Operation Cedar Falls

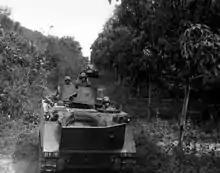
United States Army M113 and M48A3 tank deploy along a road between the jungle and rubber plantation.

Starting on 5 January, blocking forces assumed their positions to south of the Iron Triangle along the Saigon River (the 25th Infantry Division and the 196th Infantry Brigade) and east of it (1st Infantry Division) to set up the anvil. On D-day, finally, elements of the 1st Infantry Division's 2d Brigade commenced the planned air assault on the village of Ben Suc.